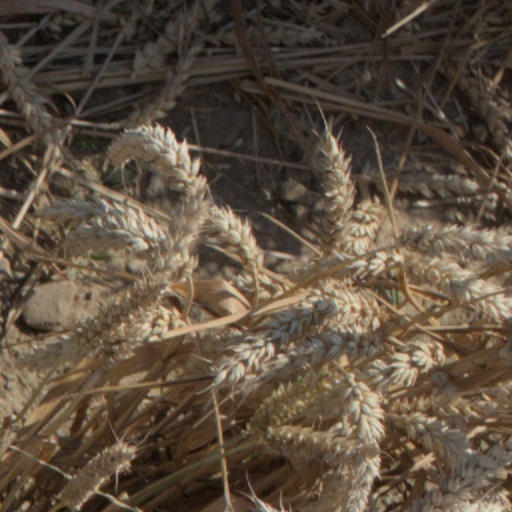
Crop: wheat